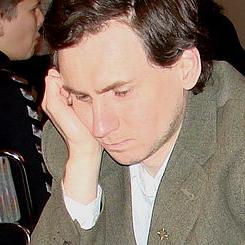
Age: 37